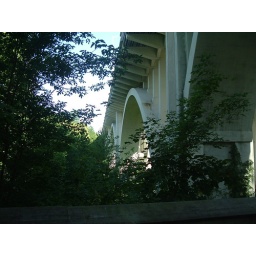
Under the &amp;quot;G&amp;quot; street bridge over the Whitewater River in Richmond Indiana